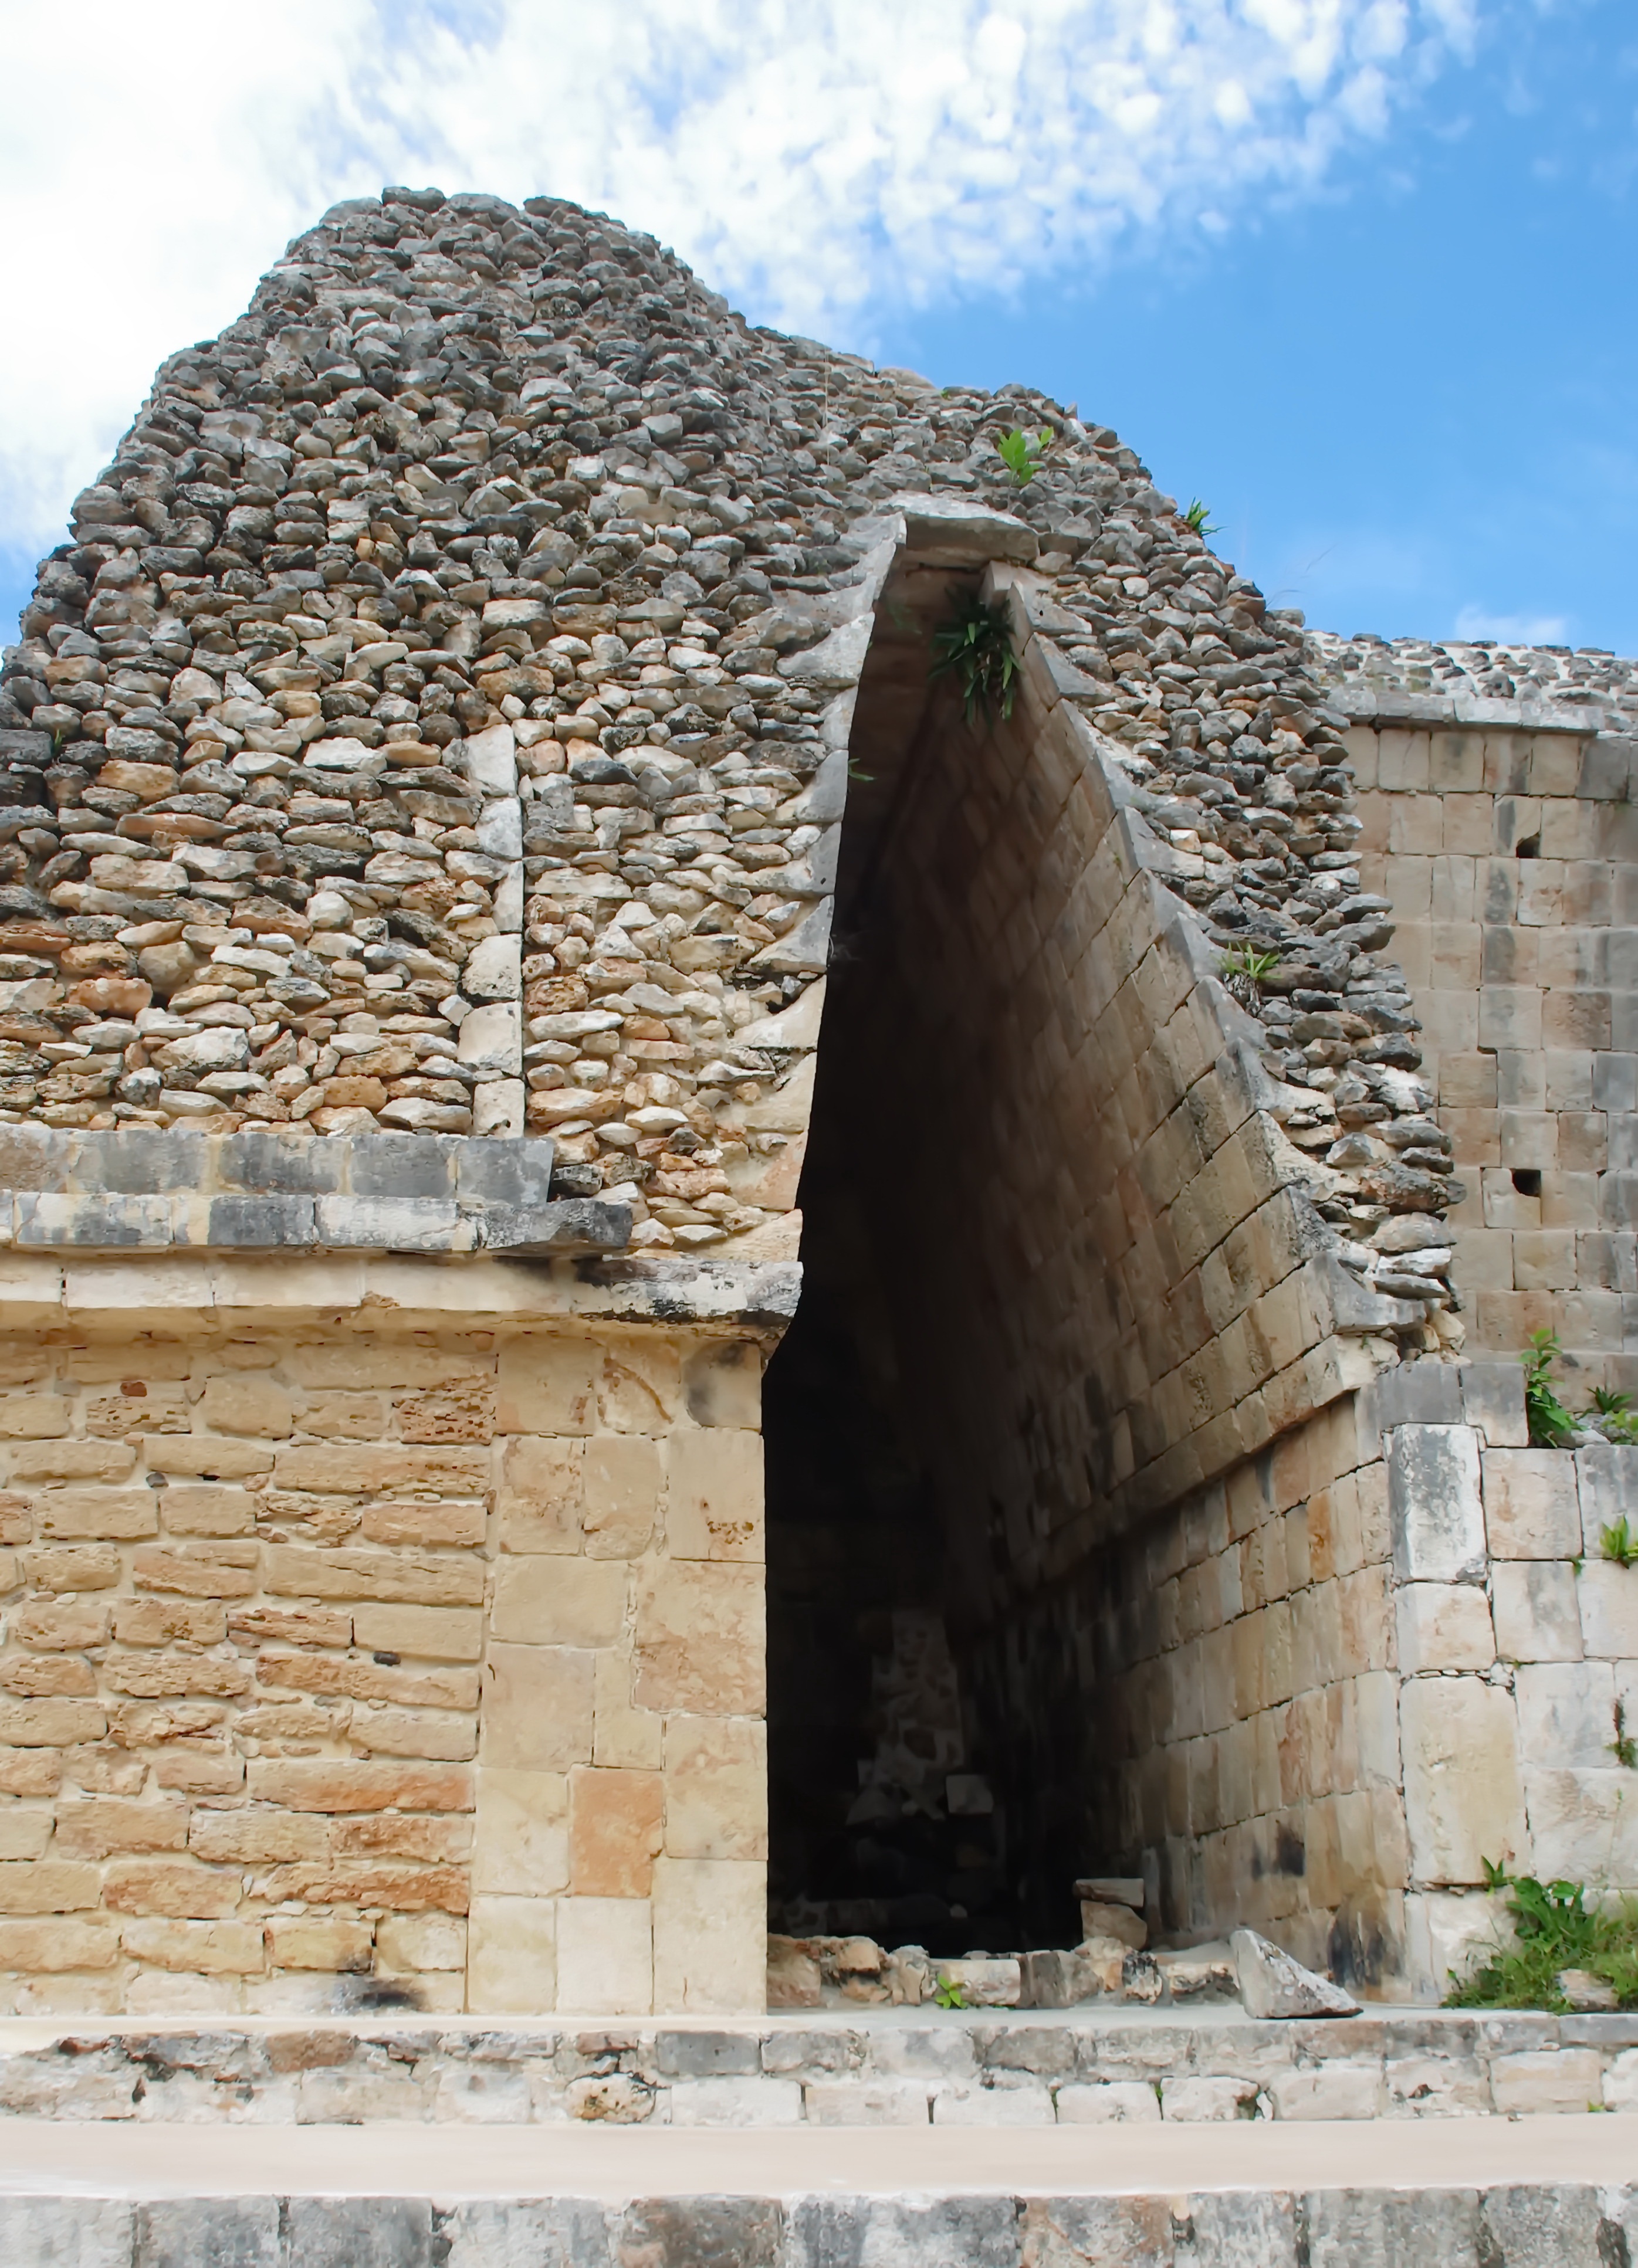
rock, architecture, building, wall, monument, landmark, fortification, ruin, place of worship, temple, mexico, ruins, monastery, history, maya, yucatan, archaeological site, unesco world heritage site, historic site, ancient history, maya civilization, uxmal, maya vault